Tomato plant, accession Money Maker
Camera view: vertical (180 deg); turntable rotation: 0 degrees
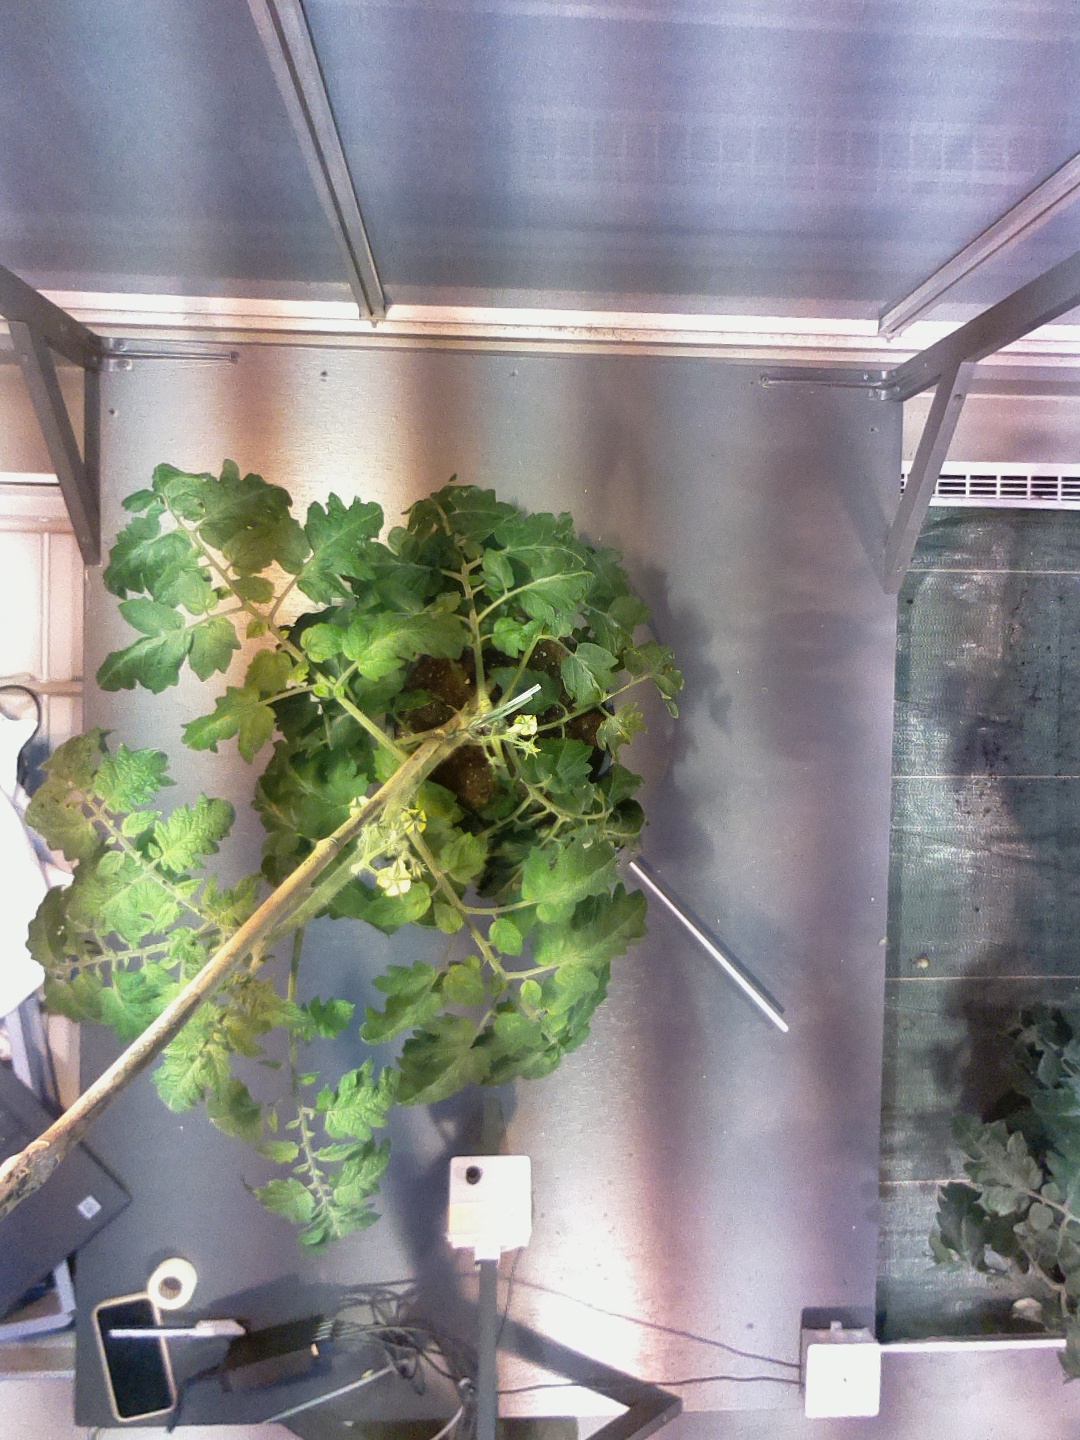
BBCH growth stage 66: Full flowering, 60%-70% of flowers open, more petals falling